The Partners

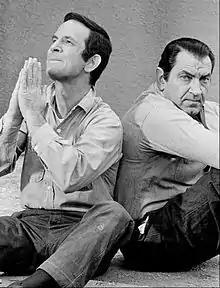
Don Adams and Bruce Gordon in "Two in a Pen"

The Partners is an American sitcom that aired on September 18, 1971, through September 8, 1972, on NBC.